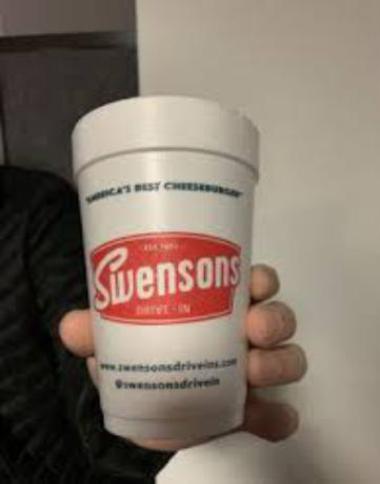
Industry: Food